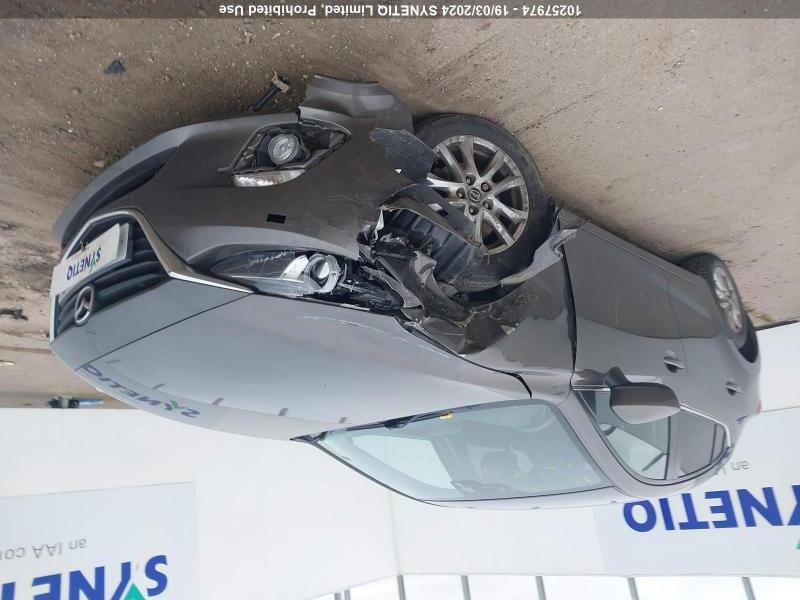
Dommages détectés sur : pare-choc avant, feu avant droit, capot, aile avant droite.
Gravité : majeur